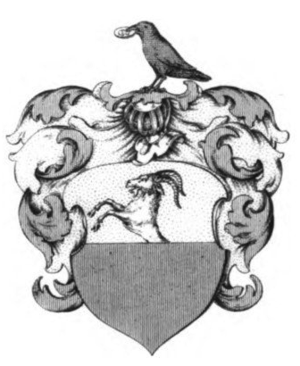
Armes de la famille von Rabenau
La famille von Rabenau est une famille de la noblesse immémoriale de l'ancien margraviat de Misnie.